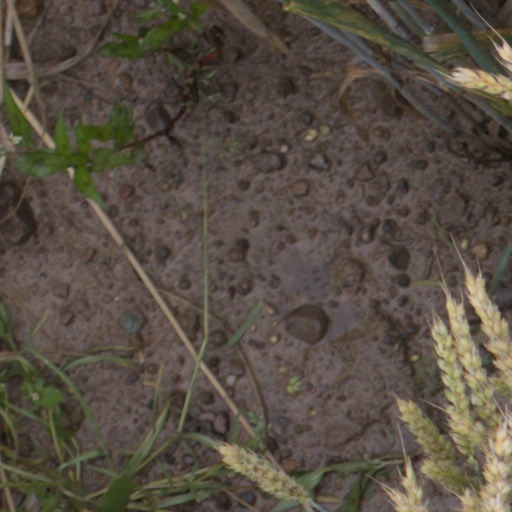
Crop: wheat